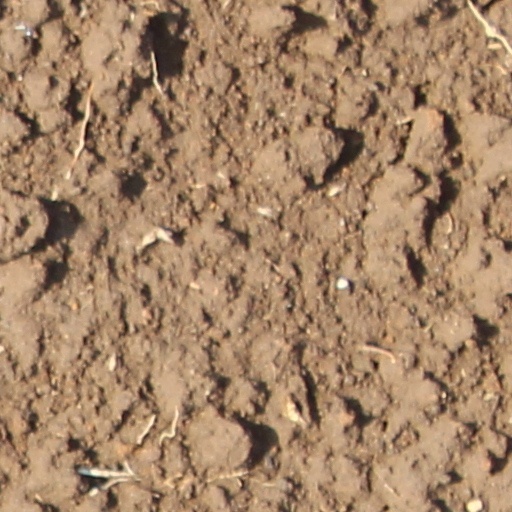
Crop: wheat